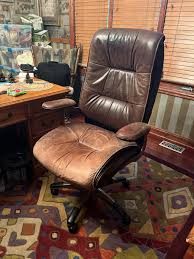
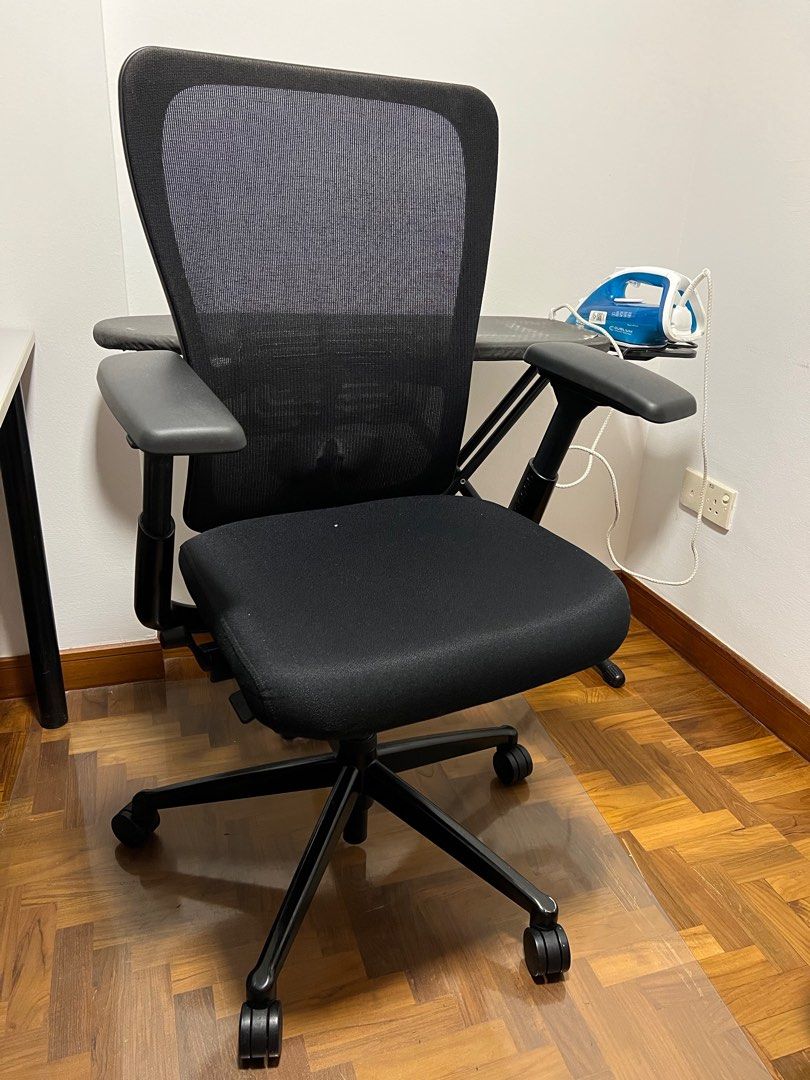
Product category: items_chair
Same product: no